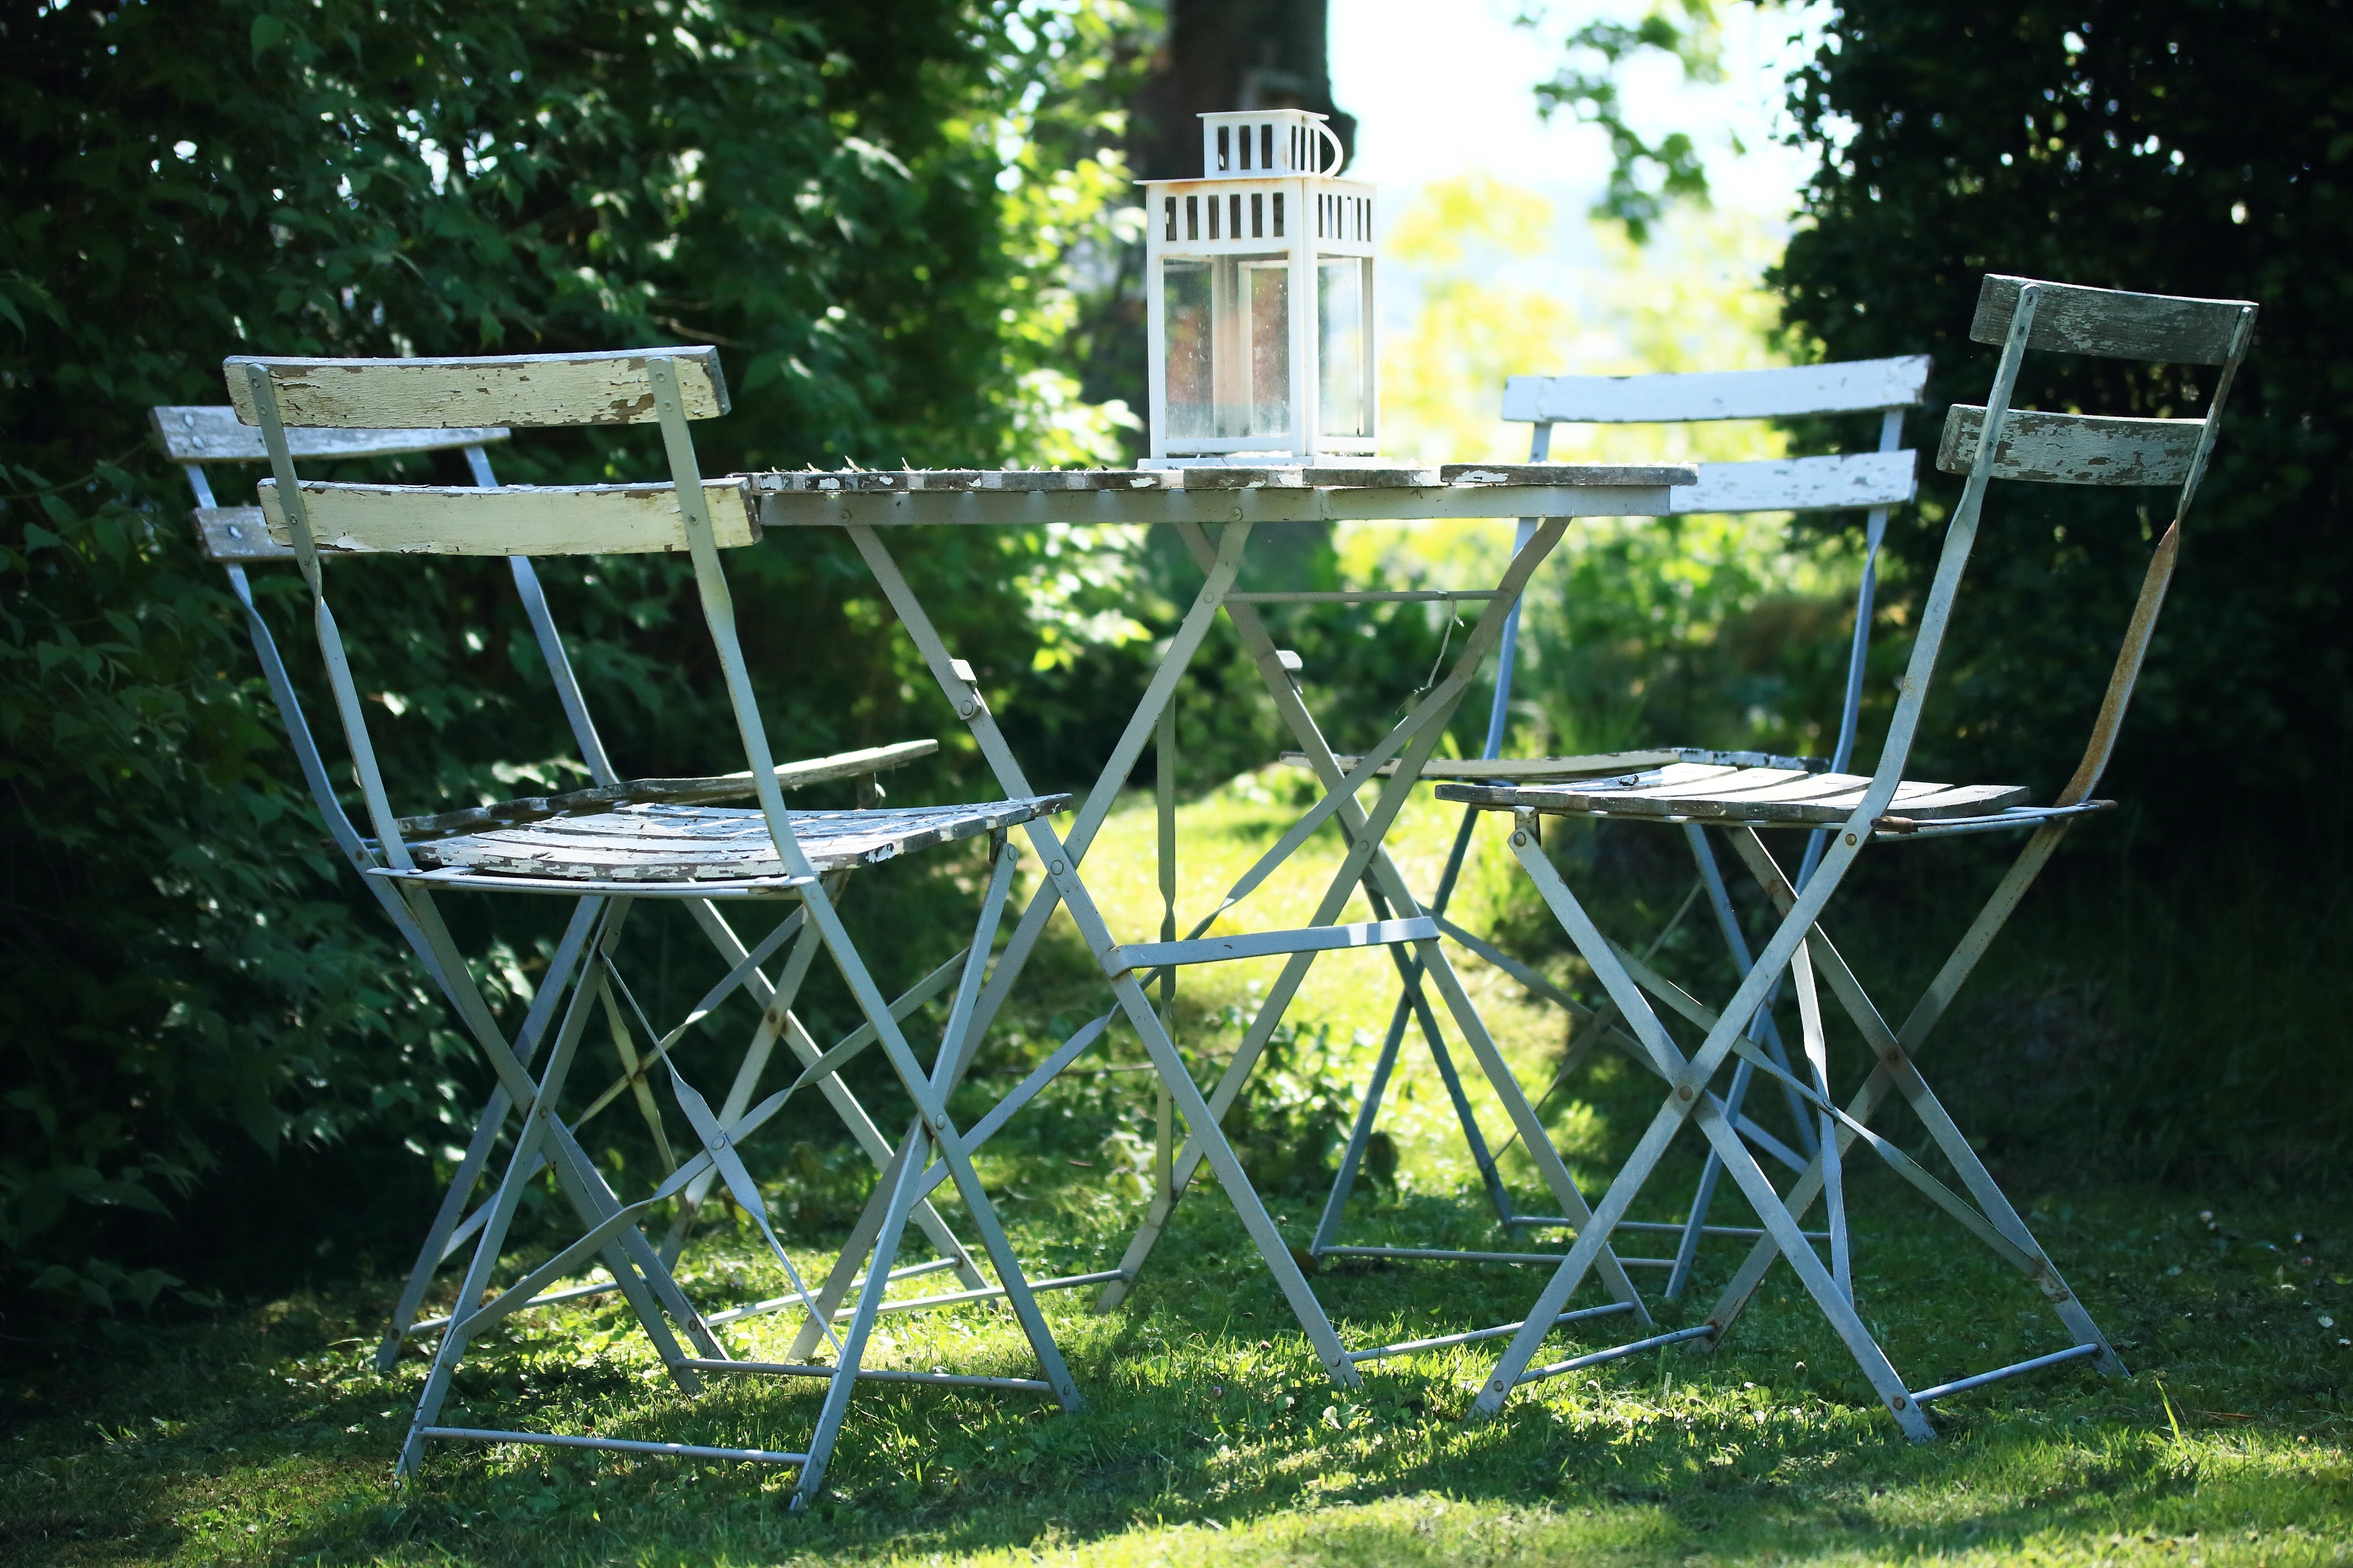
table, grass, chair, summer, backyard, furniture, garden, chairs, playground, shrubs, garden furniture, outdoor structure, tealight holder, outdoor play equipment